Dawn Elder

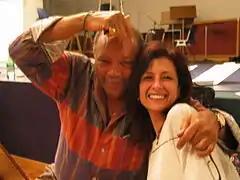
Elder and Quincy Jones in Rome

In 2001 she also developed and produced the first United States tour and release for "Raoui" by Algerian musician Souad Massi. Also that year, she was traveling in the United States with eighteen musicians, about to embark on a ten-city US tour with Khaled and Hakim, when the tour was cancelled because of 9/11. She stated the celebratory nature of the tour would have been inappropriate, and travel had become unsafe. The tour was successfully rescheduled for February 2002. Also in 2002 she started managing special projects for Quincy Jones, assisting him in coordinating the inclusion of Middle Eastern artists into the World Economic Forum. She worked with Quincy Jones again in 2004 to coordinate including world artists into We Are the Future, a program of performances in Rome including artists such as Khaled of Algeria, Kadim Al Sahir of Iraq, Simon Shaheen of Palestine, and Riffat Sultana of Pakistan. It was broadcast live on several international networks, including MTV. Elder also co-wrote with Rod Temperton the lyrics to a composition by Simon Shaheen ("Everyone Everywhere") originally written as an instrumental piece for the United Nations.